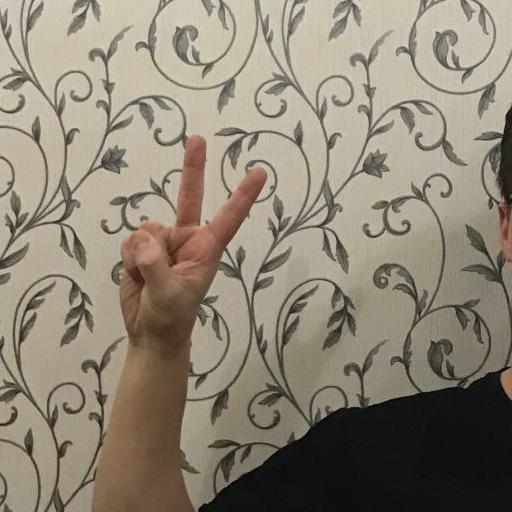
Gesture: peace